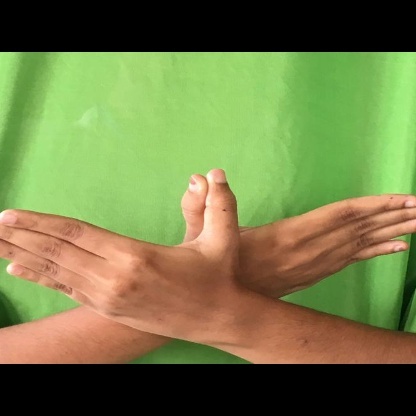
Mudra: Garuda